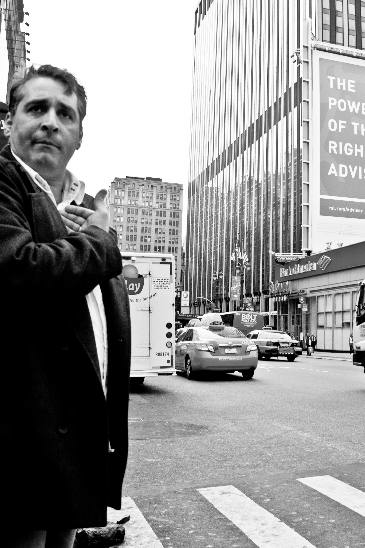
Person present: Yes